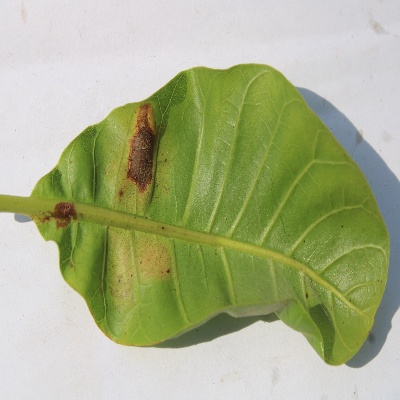
Crop: Cashew
Condition: leaf miner